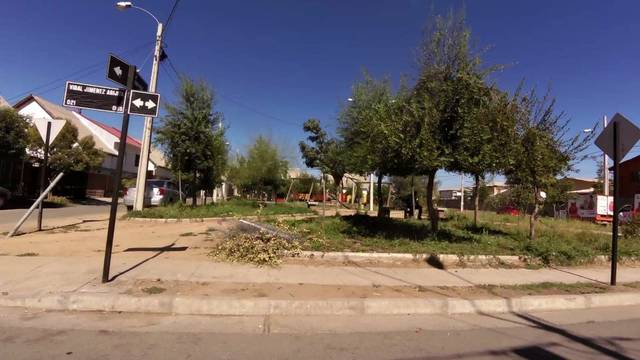
Region: Chile
Coordinates: -34.594, -71.002